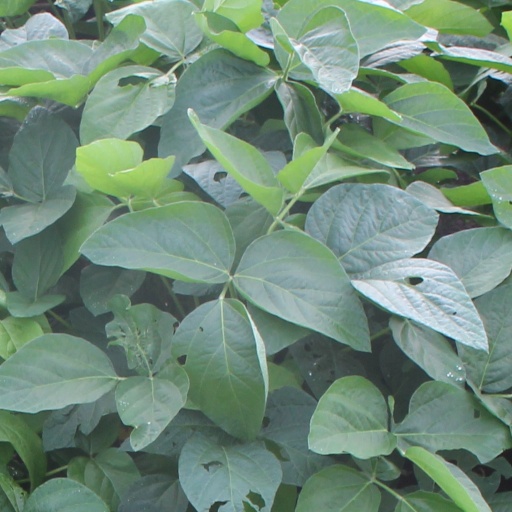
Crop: soybean